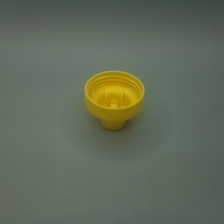
Color: yellow/gold
Cap type: flip-top cap